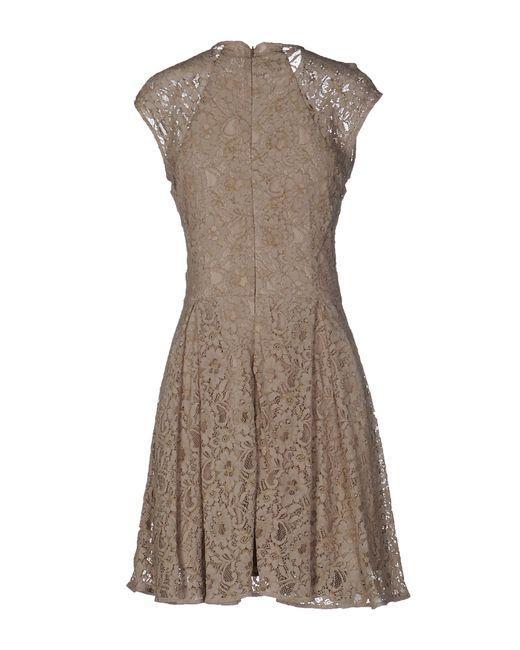
Braunes knielanges Sommerkleid aus Spitze